Kristian Böhnlein

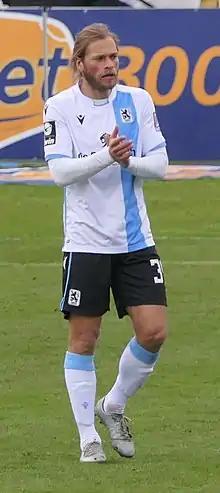
Böhnlein in 2020

Kristian Böhnlein (born 10 May 1990) is a German professional footballer who plays as a midfielder for 1. FC Schweinfurt 05.